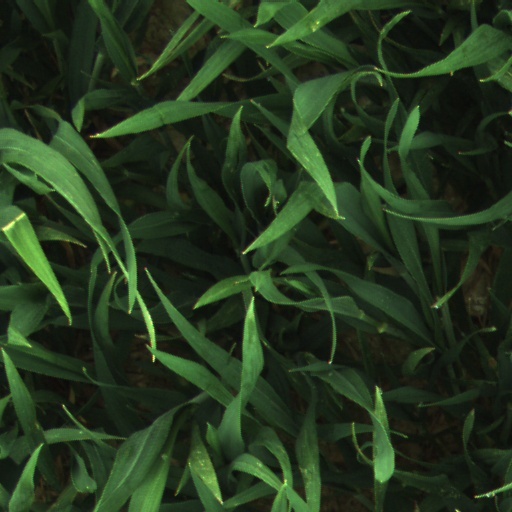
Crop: wheat